Paradise of Innocence

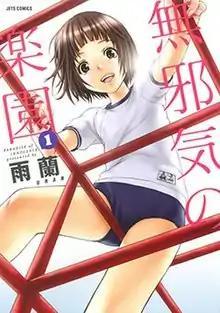
First volume cover

is a Japanese manga series written and illustrated by . It was serialized in Hakusensha's "Young Animal Arashi" from April 2010 to September 2017. An spin-off, titled "Paradise of Innocence Parallel", was serialized in the same magazine from November 2017 to May 2018. The chapters were compiled in 13 volumes.